David Haggerty (tennis)

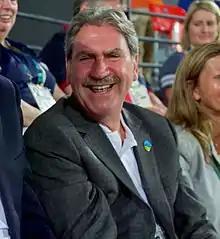
Haggerty in 2016

David Haggerty (born July 10, 1957) is an American tennis administrator who was elected President of the International Tennis Federation (ITF) in September 2015.